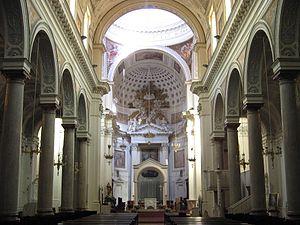
La cathédrale de Trapani est une église catholique romaine de Trapani, en Italie. Il s'agit de la cathédrale du diocèse de Trapani. Elle est consacrée à Laurent de Rome.